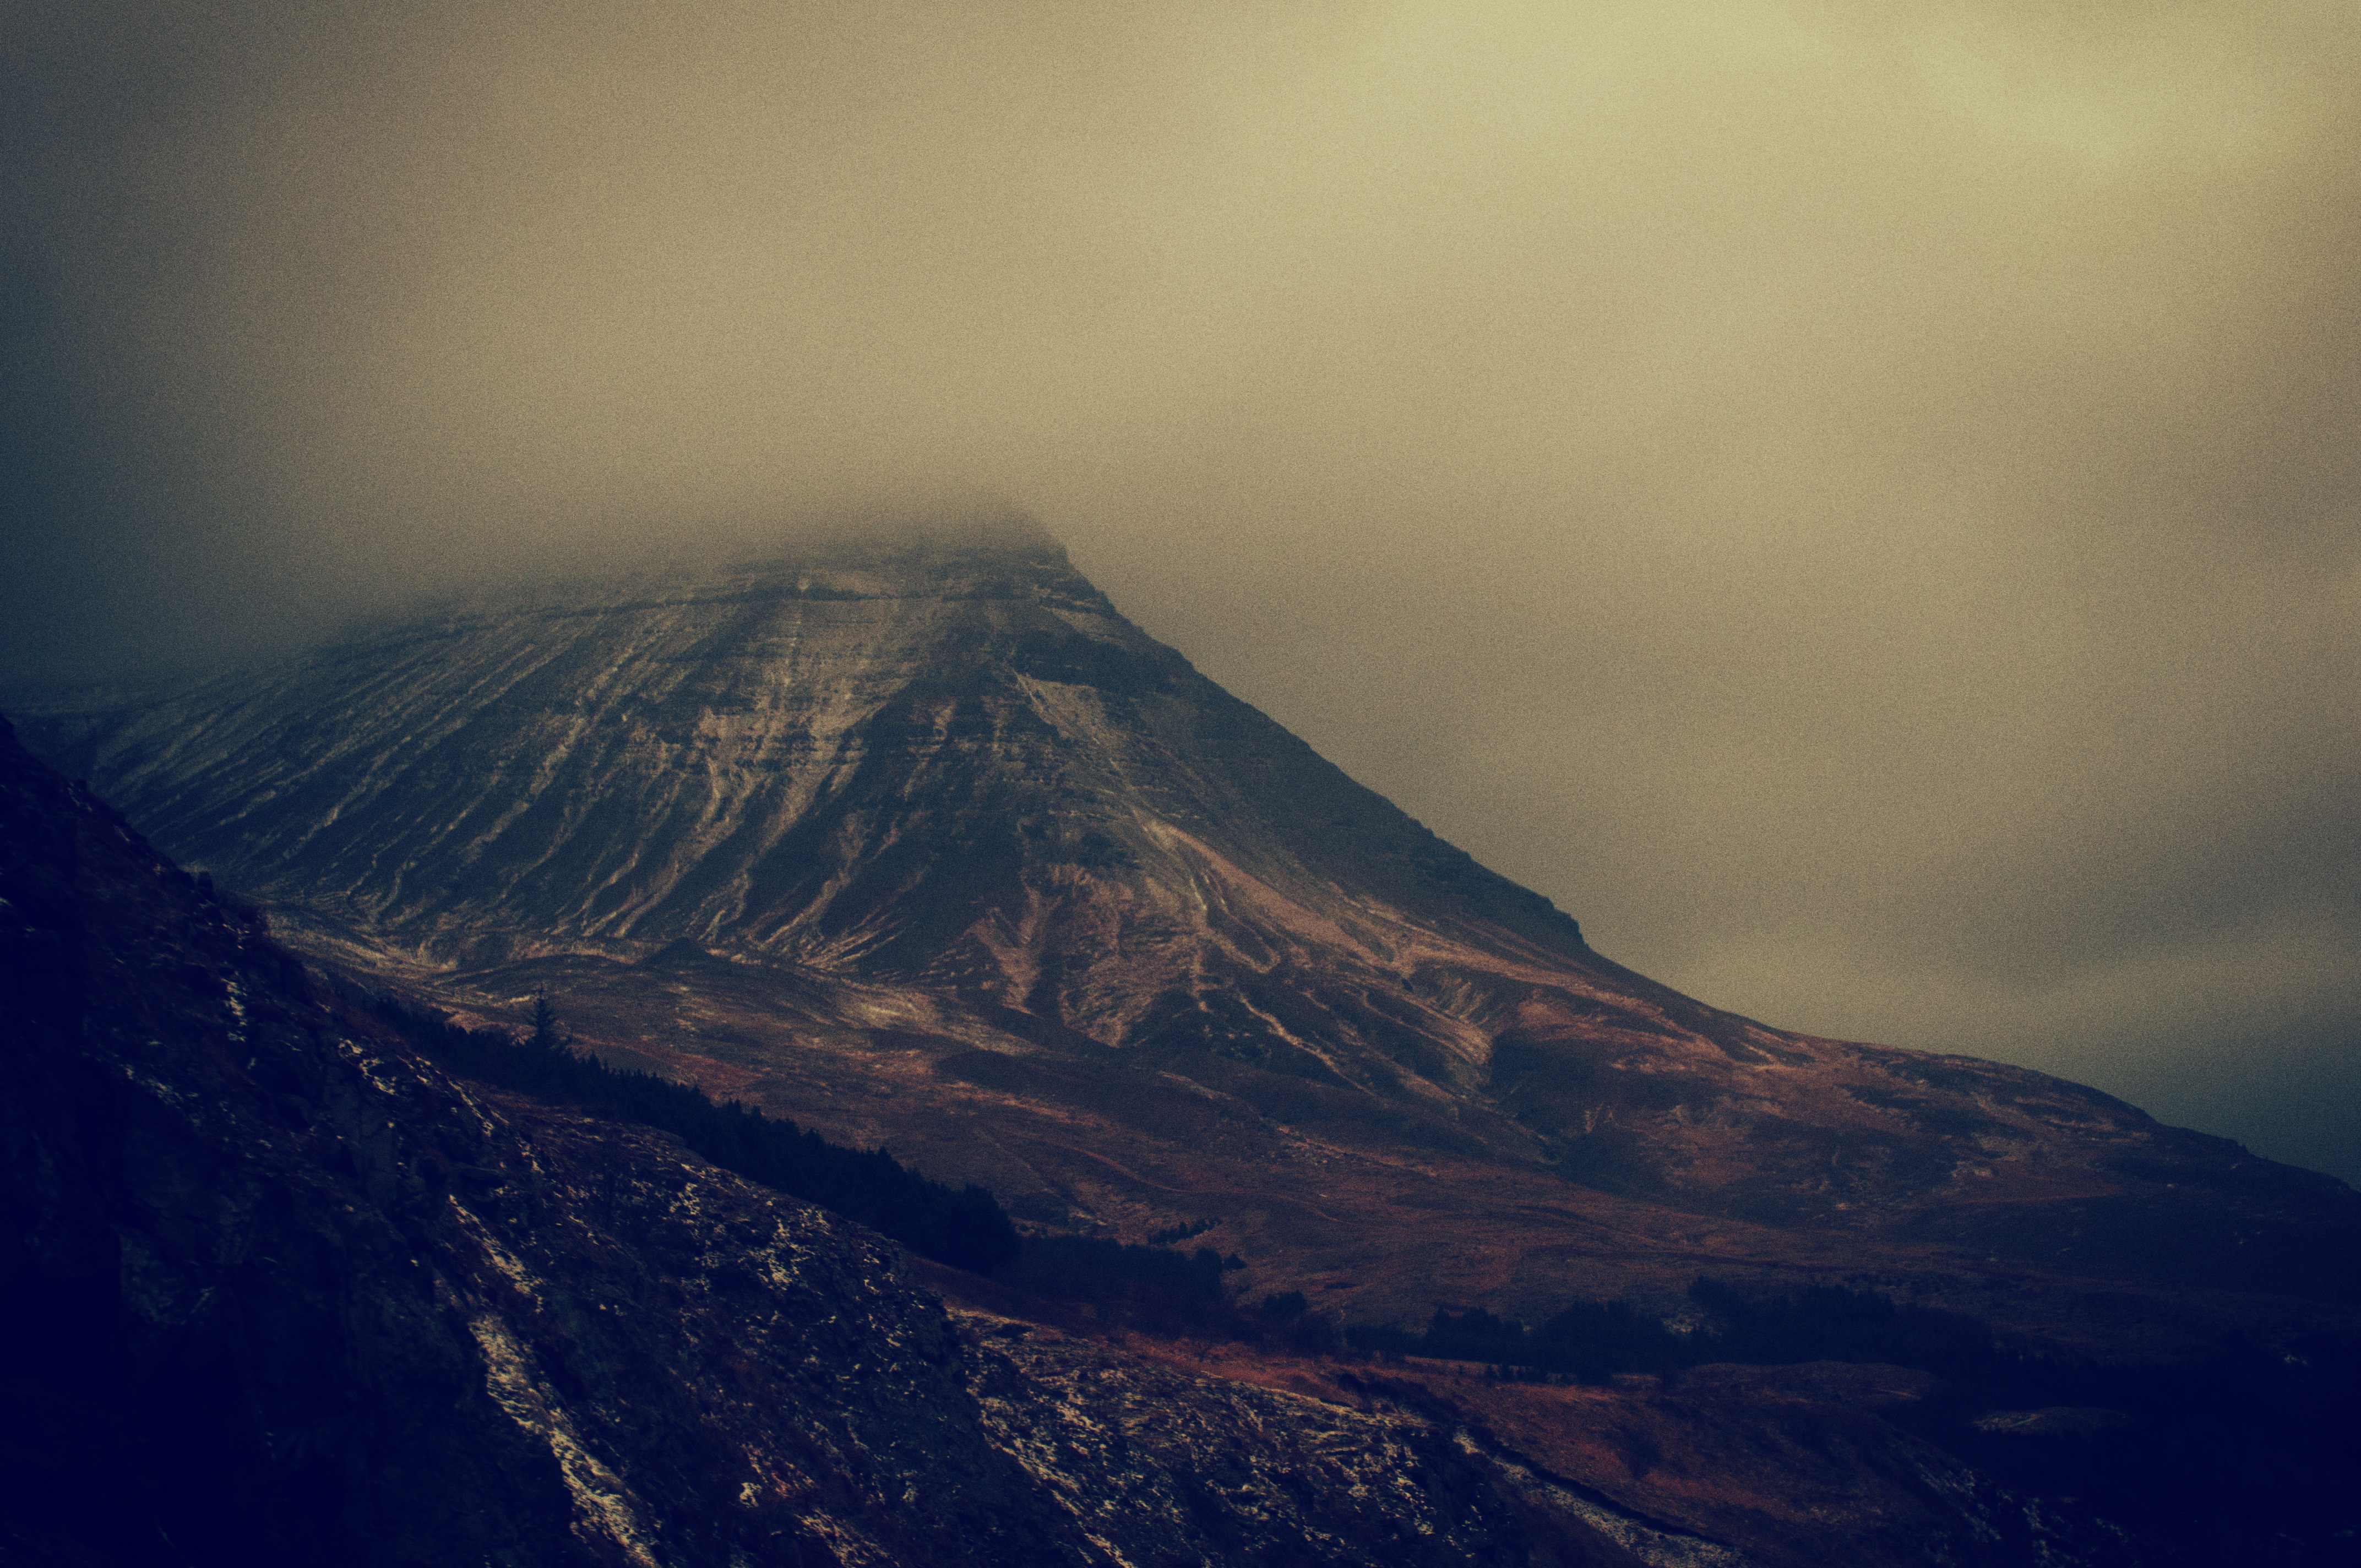
landscape, nature, horizon, mountain, snow, cloud, sunrise, mist, sunlight, morning, hill, dawn, atmosphere, peak, mountain range, volcano, ridge, summit, plateau, landform, geographical feature, atmospheric phenomenon, atmosphere of earth, mountainous landforms, volcanic landform